History of Dnipro (city)

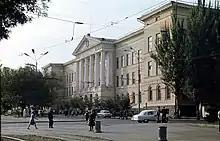
Dnipropetrovsk's Mining Institute, 1972.

As early as July 1944, the State Committee of Defence in Moscow decided to build a large military machine-building factory in Dnipropetrovsk on the location of the pre-war aircraft plant. In December 1945, thousands of German prisoners of war began construction and built the first sections and shops in the new factory. This was the foundation of the Dnipropetrovsk Automobile Factory. In 1954 the administration of this automobile factory opened a secret design office, designated OKB-586, to construct military missiles and rocket engines.